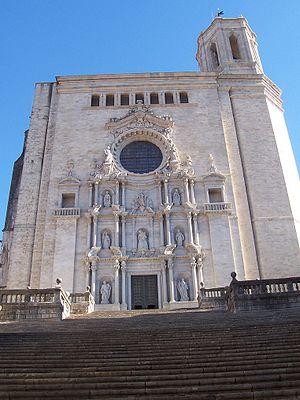
Cathédrale de Gerona (Catalogne, Espagne).
Gérone est une ville située dans le nord-est de l'Espagne en Catalogne. Elle est la capitale de la province de Gérone ainsi que de la comarque du Gironès.